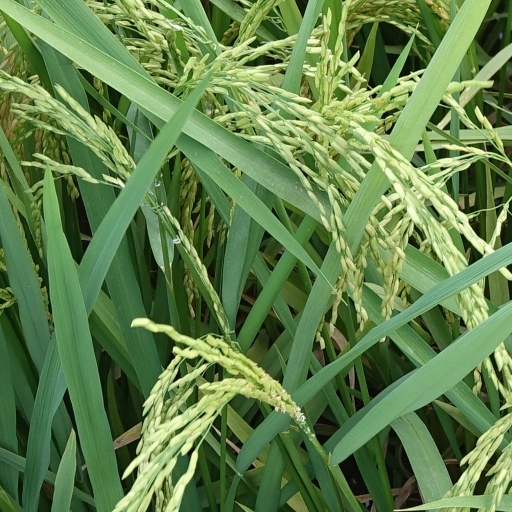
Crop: rice